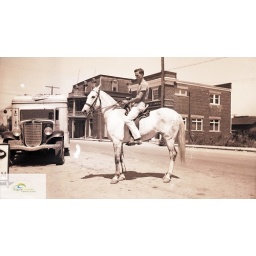
Unidentified man on a horse on the main street in Port Burwell, circa 1940s